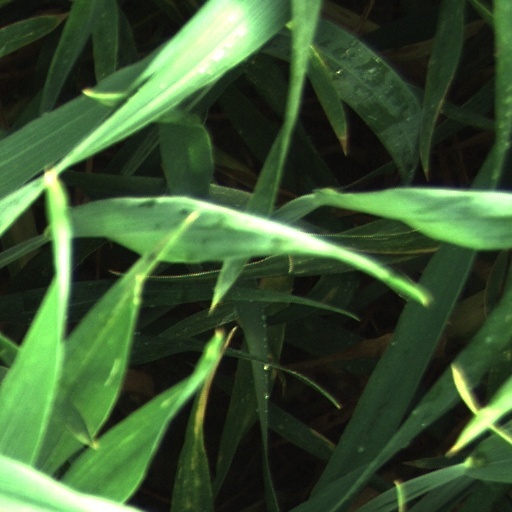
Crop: wheat